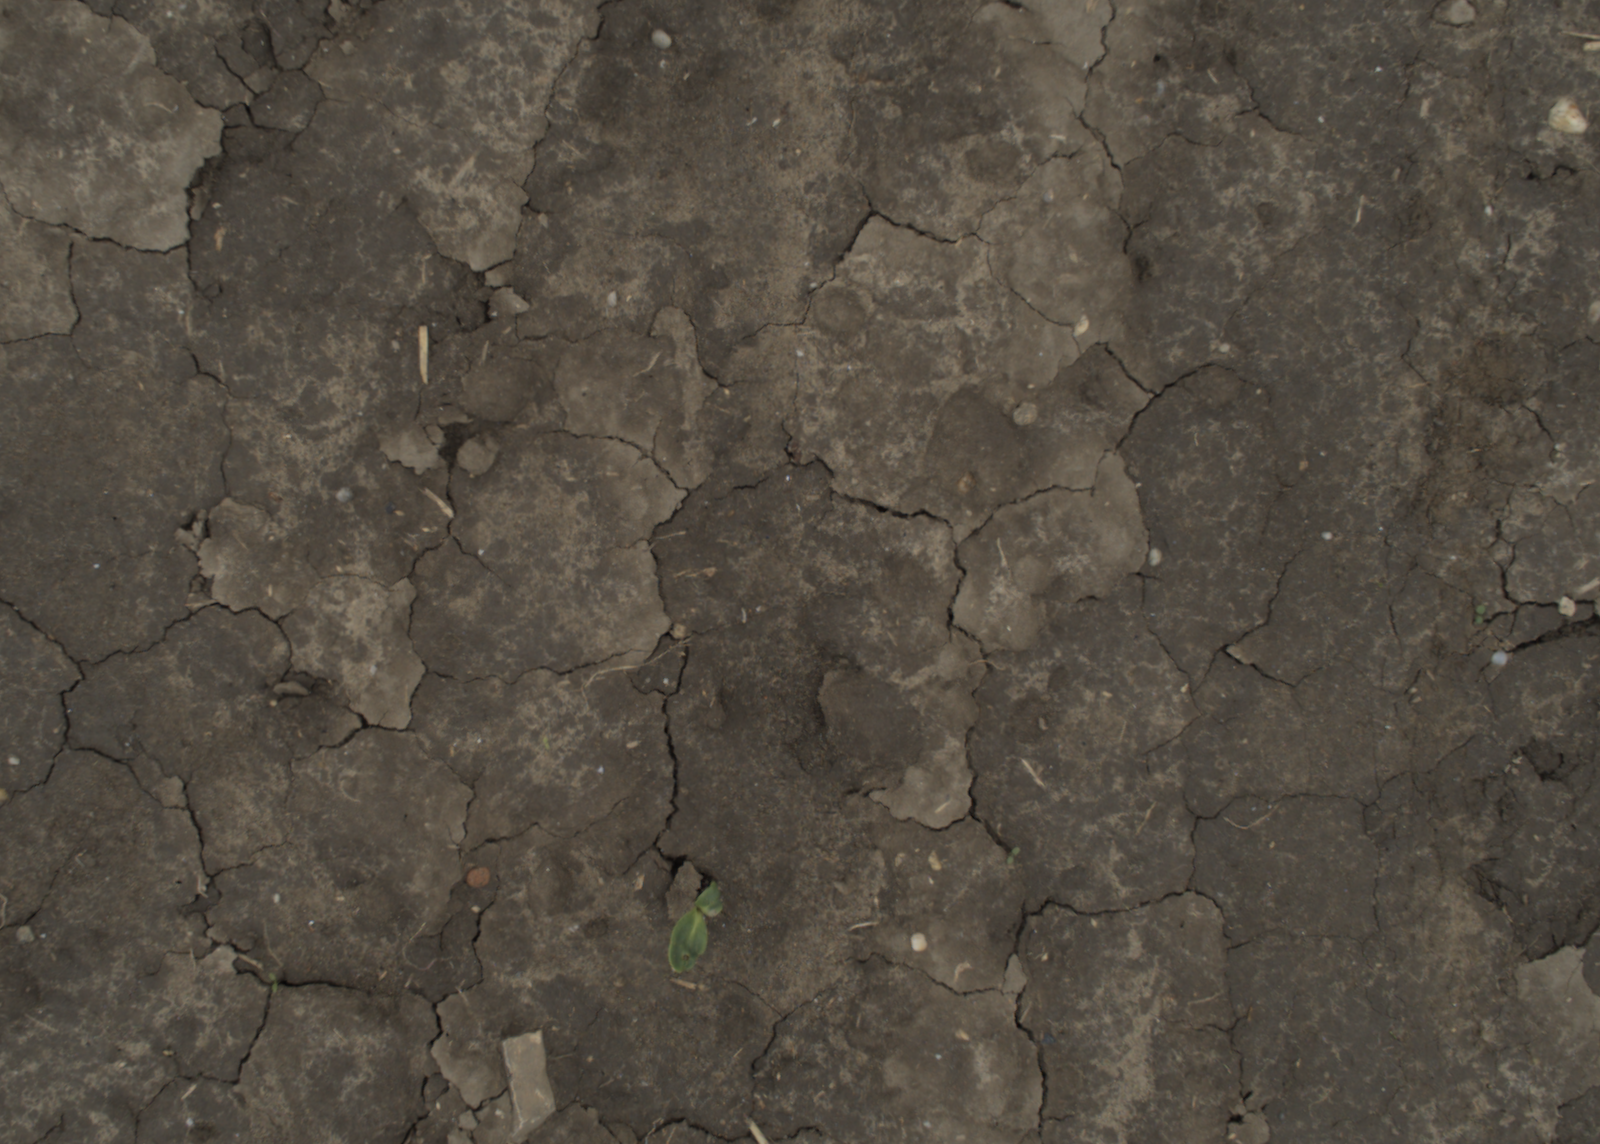
Capture date: 29.09.2021 13:47:28
Weather: cloudy
Wind: medium
Seeding date: 02.09.2021
Plant canopy height (mm): 954